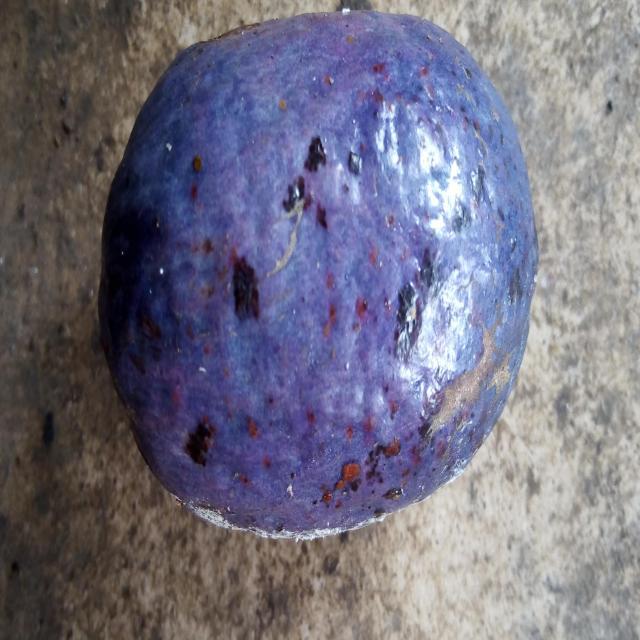
Plum grade: unaffected